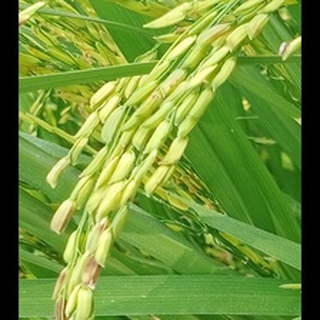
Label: diseased_rice